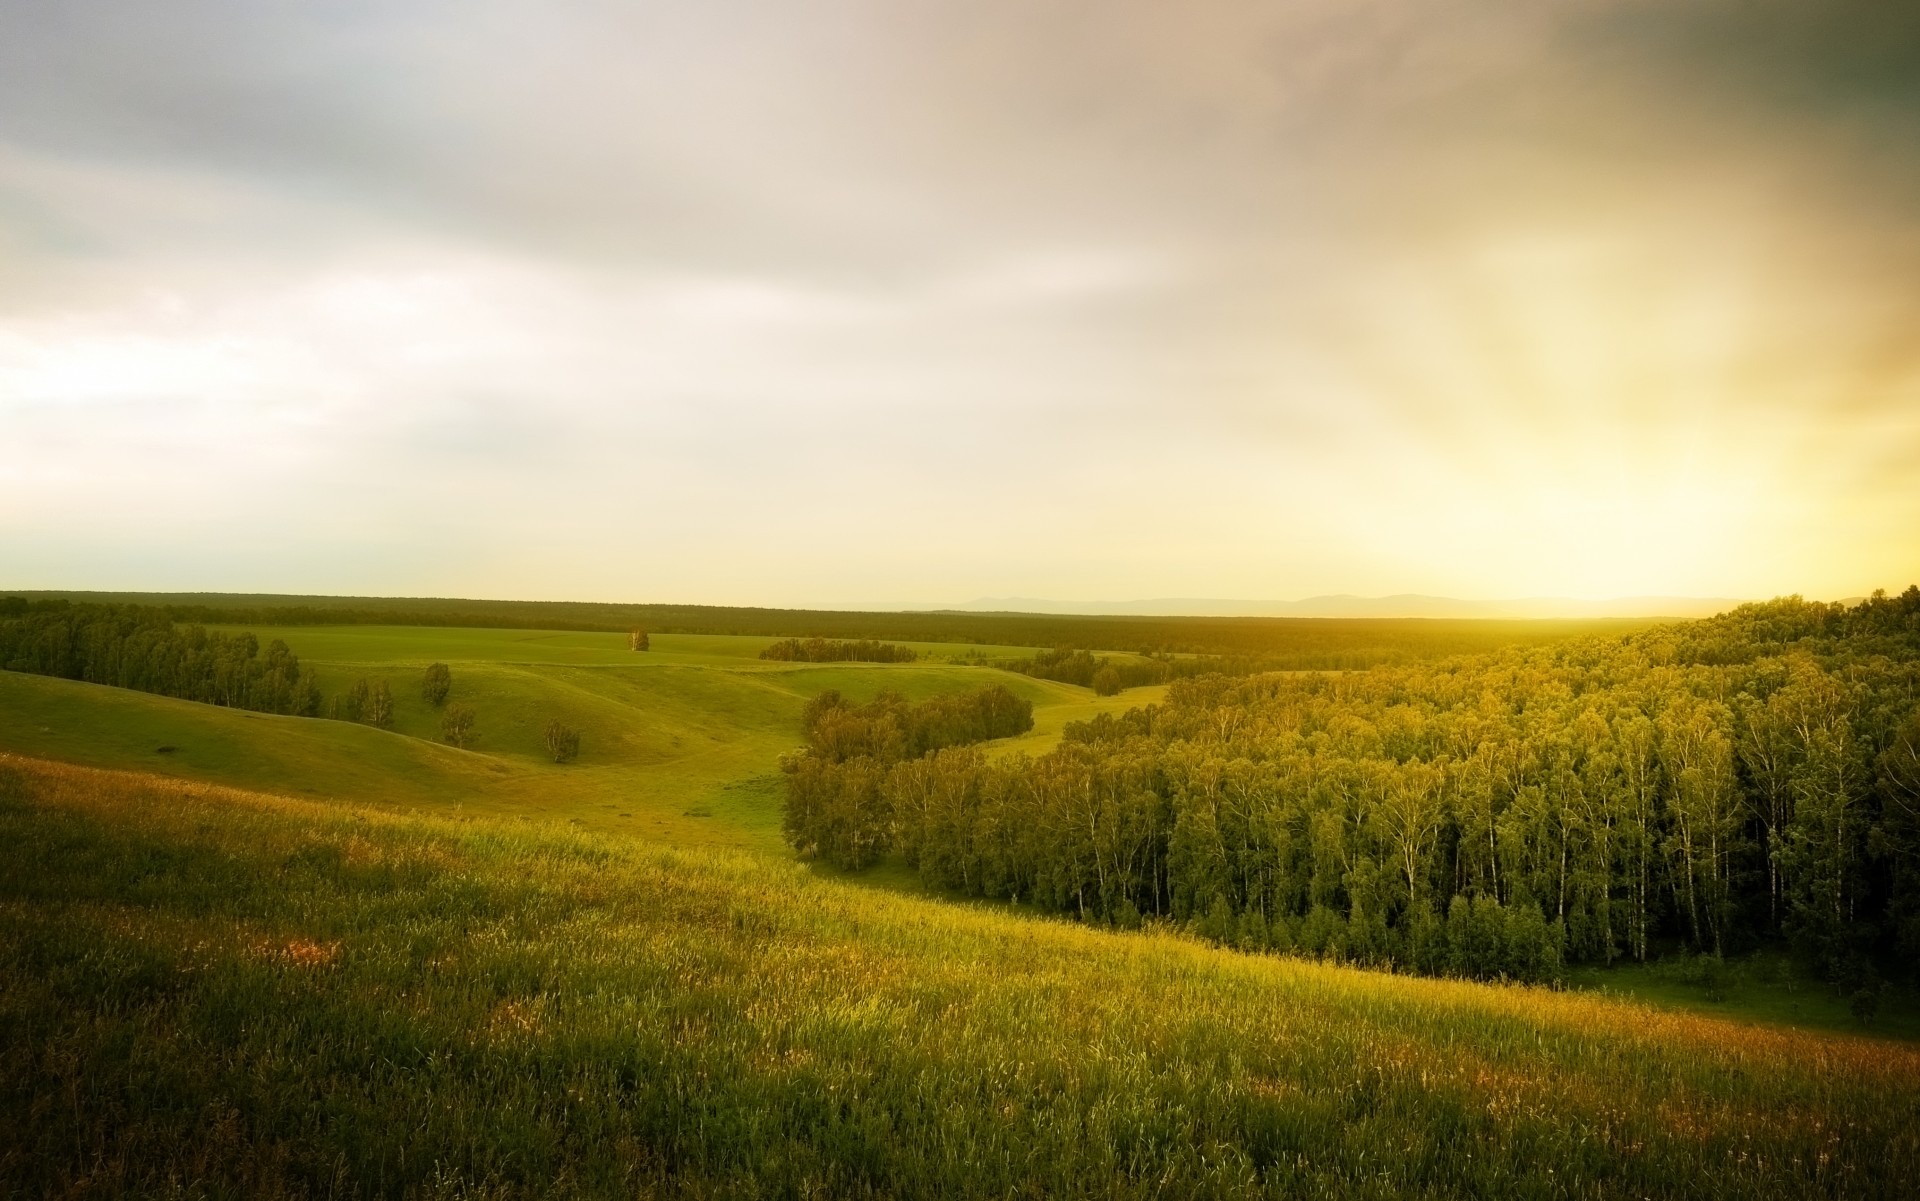
landscape, tree, nature, forest, grass, horizon, abstract, cloud, sky, sunrise, sunset, field, meadow, prairie, sunlight, morning, rain, hill, dawn, summer, pasture, agriculture, plain, mountains, grassland, habitat, rural area, open space, natural environment, atmospheric phenomenon, grass family